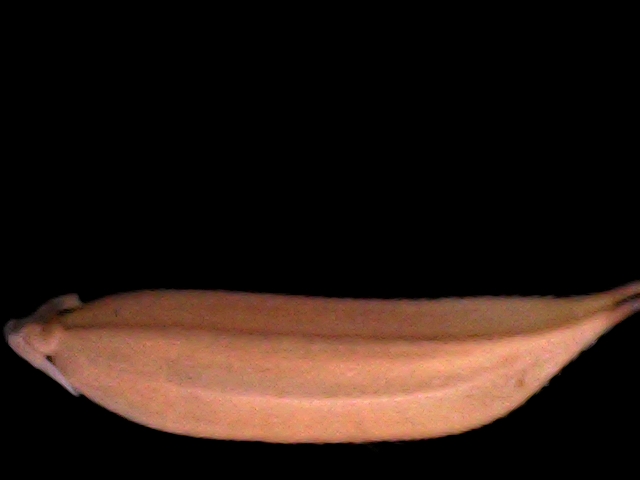
Rice variety: BD70